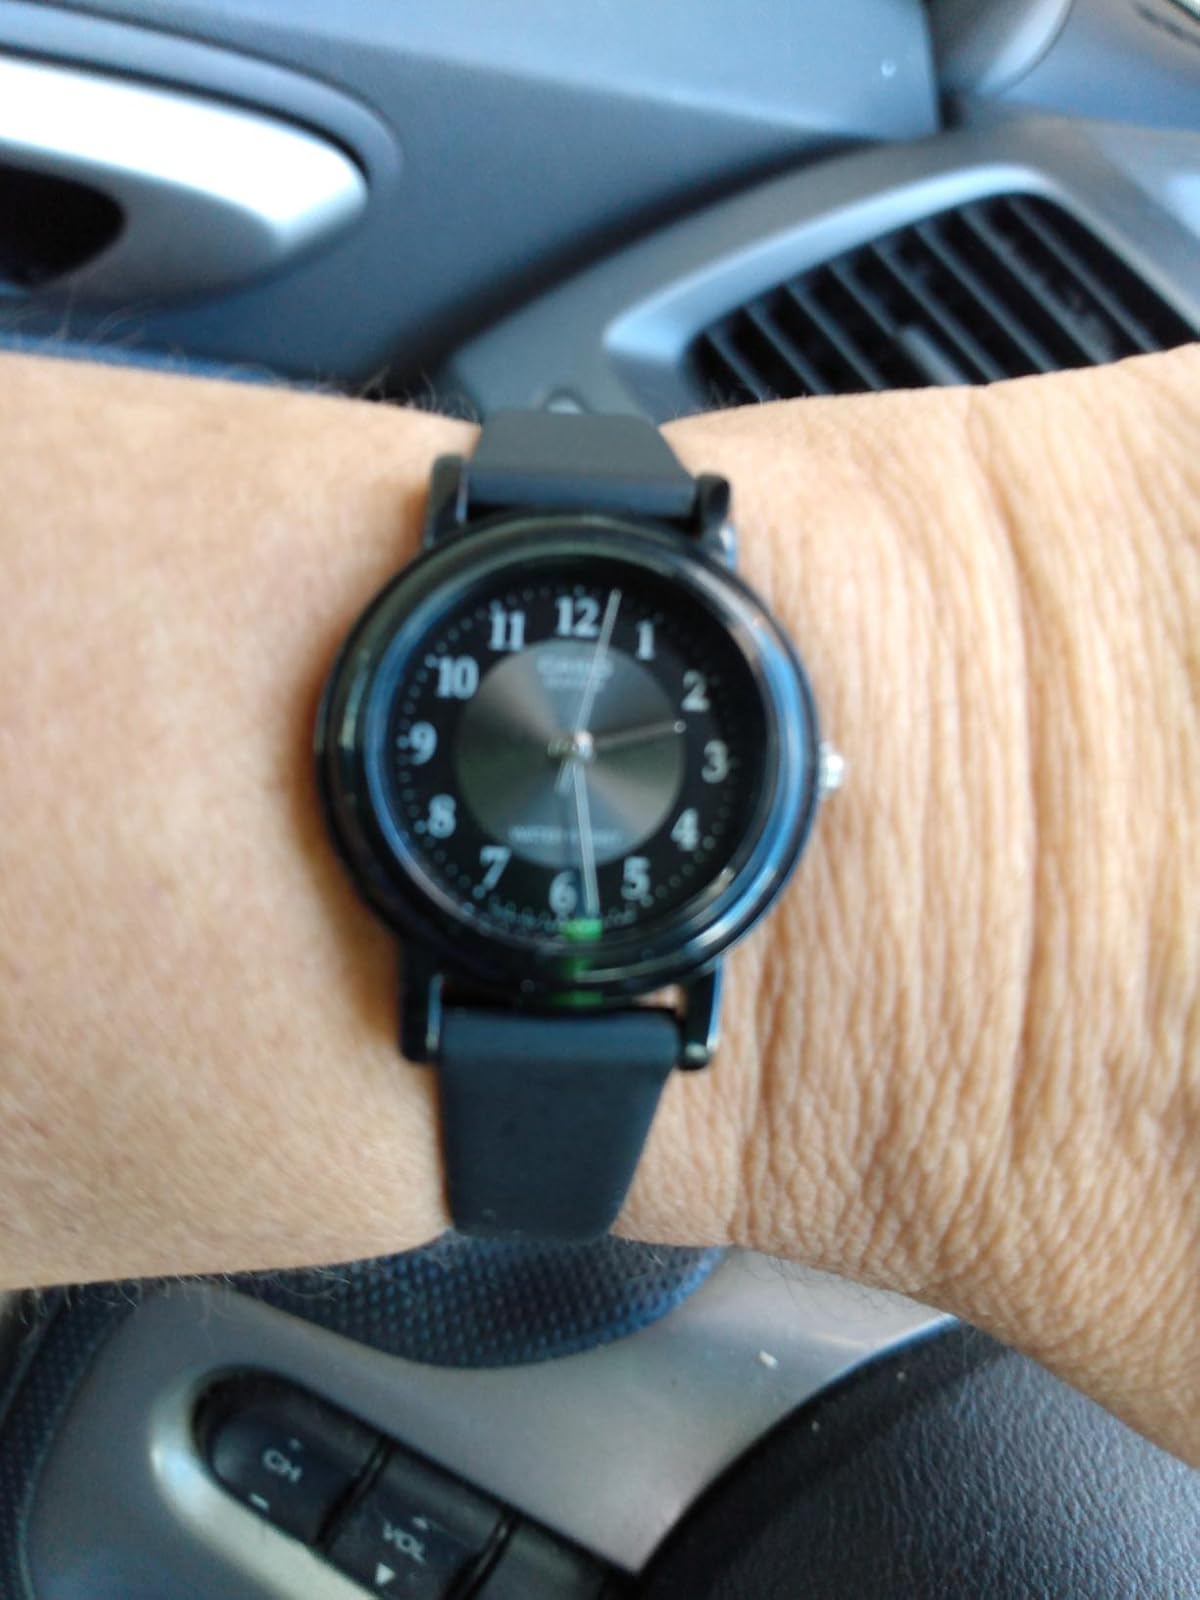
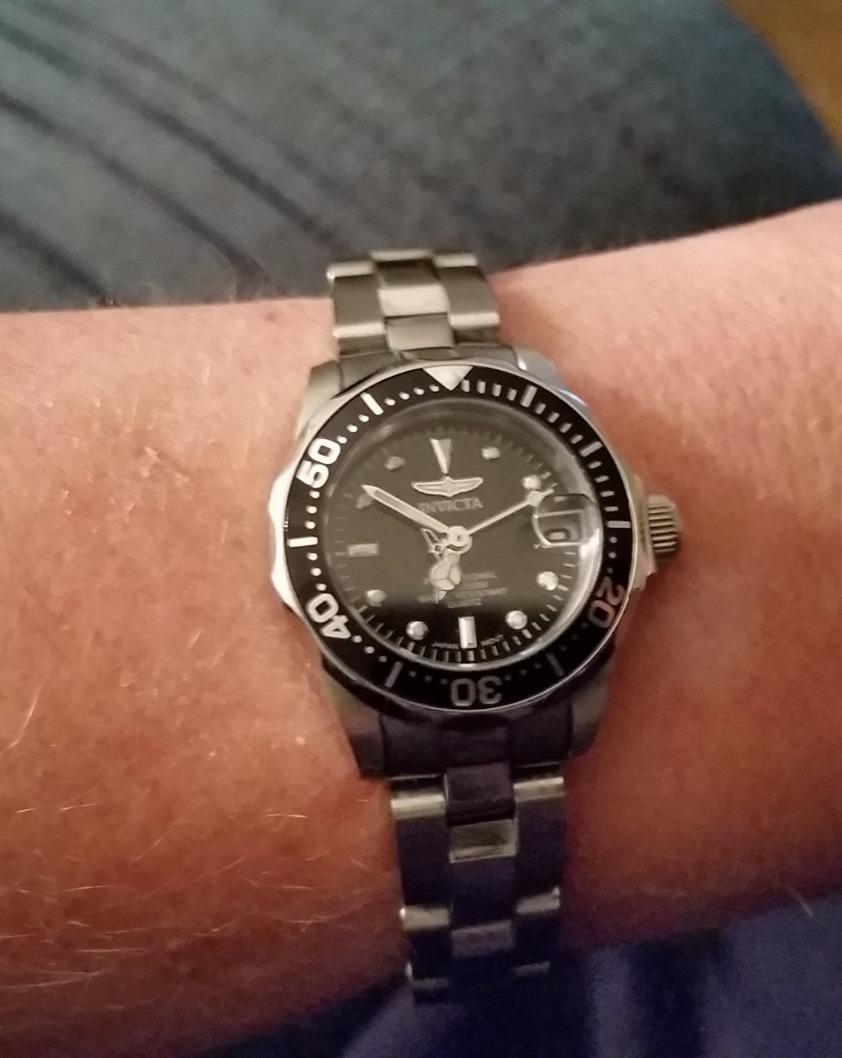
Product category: accessories_watch
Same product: no